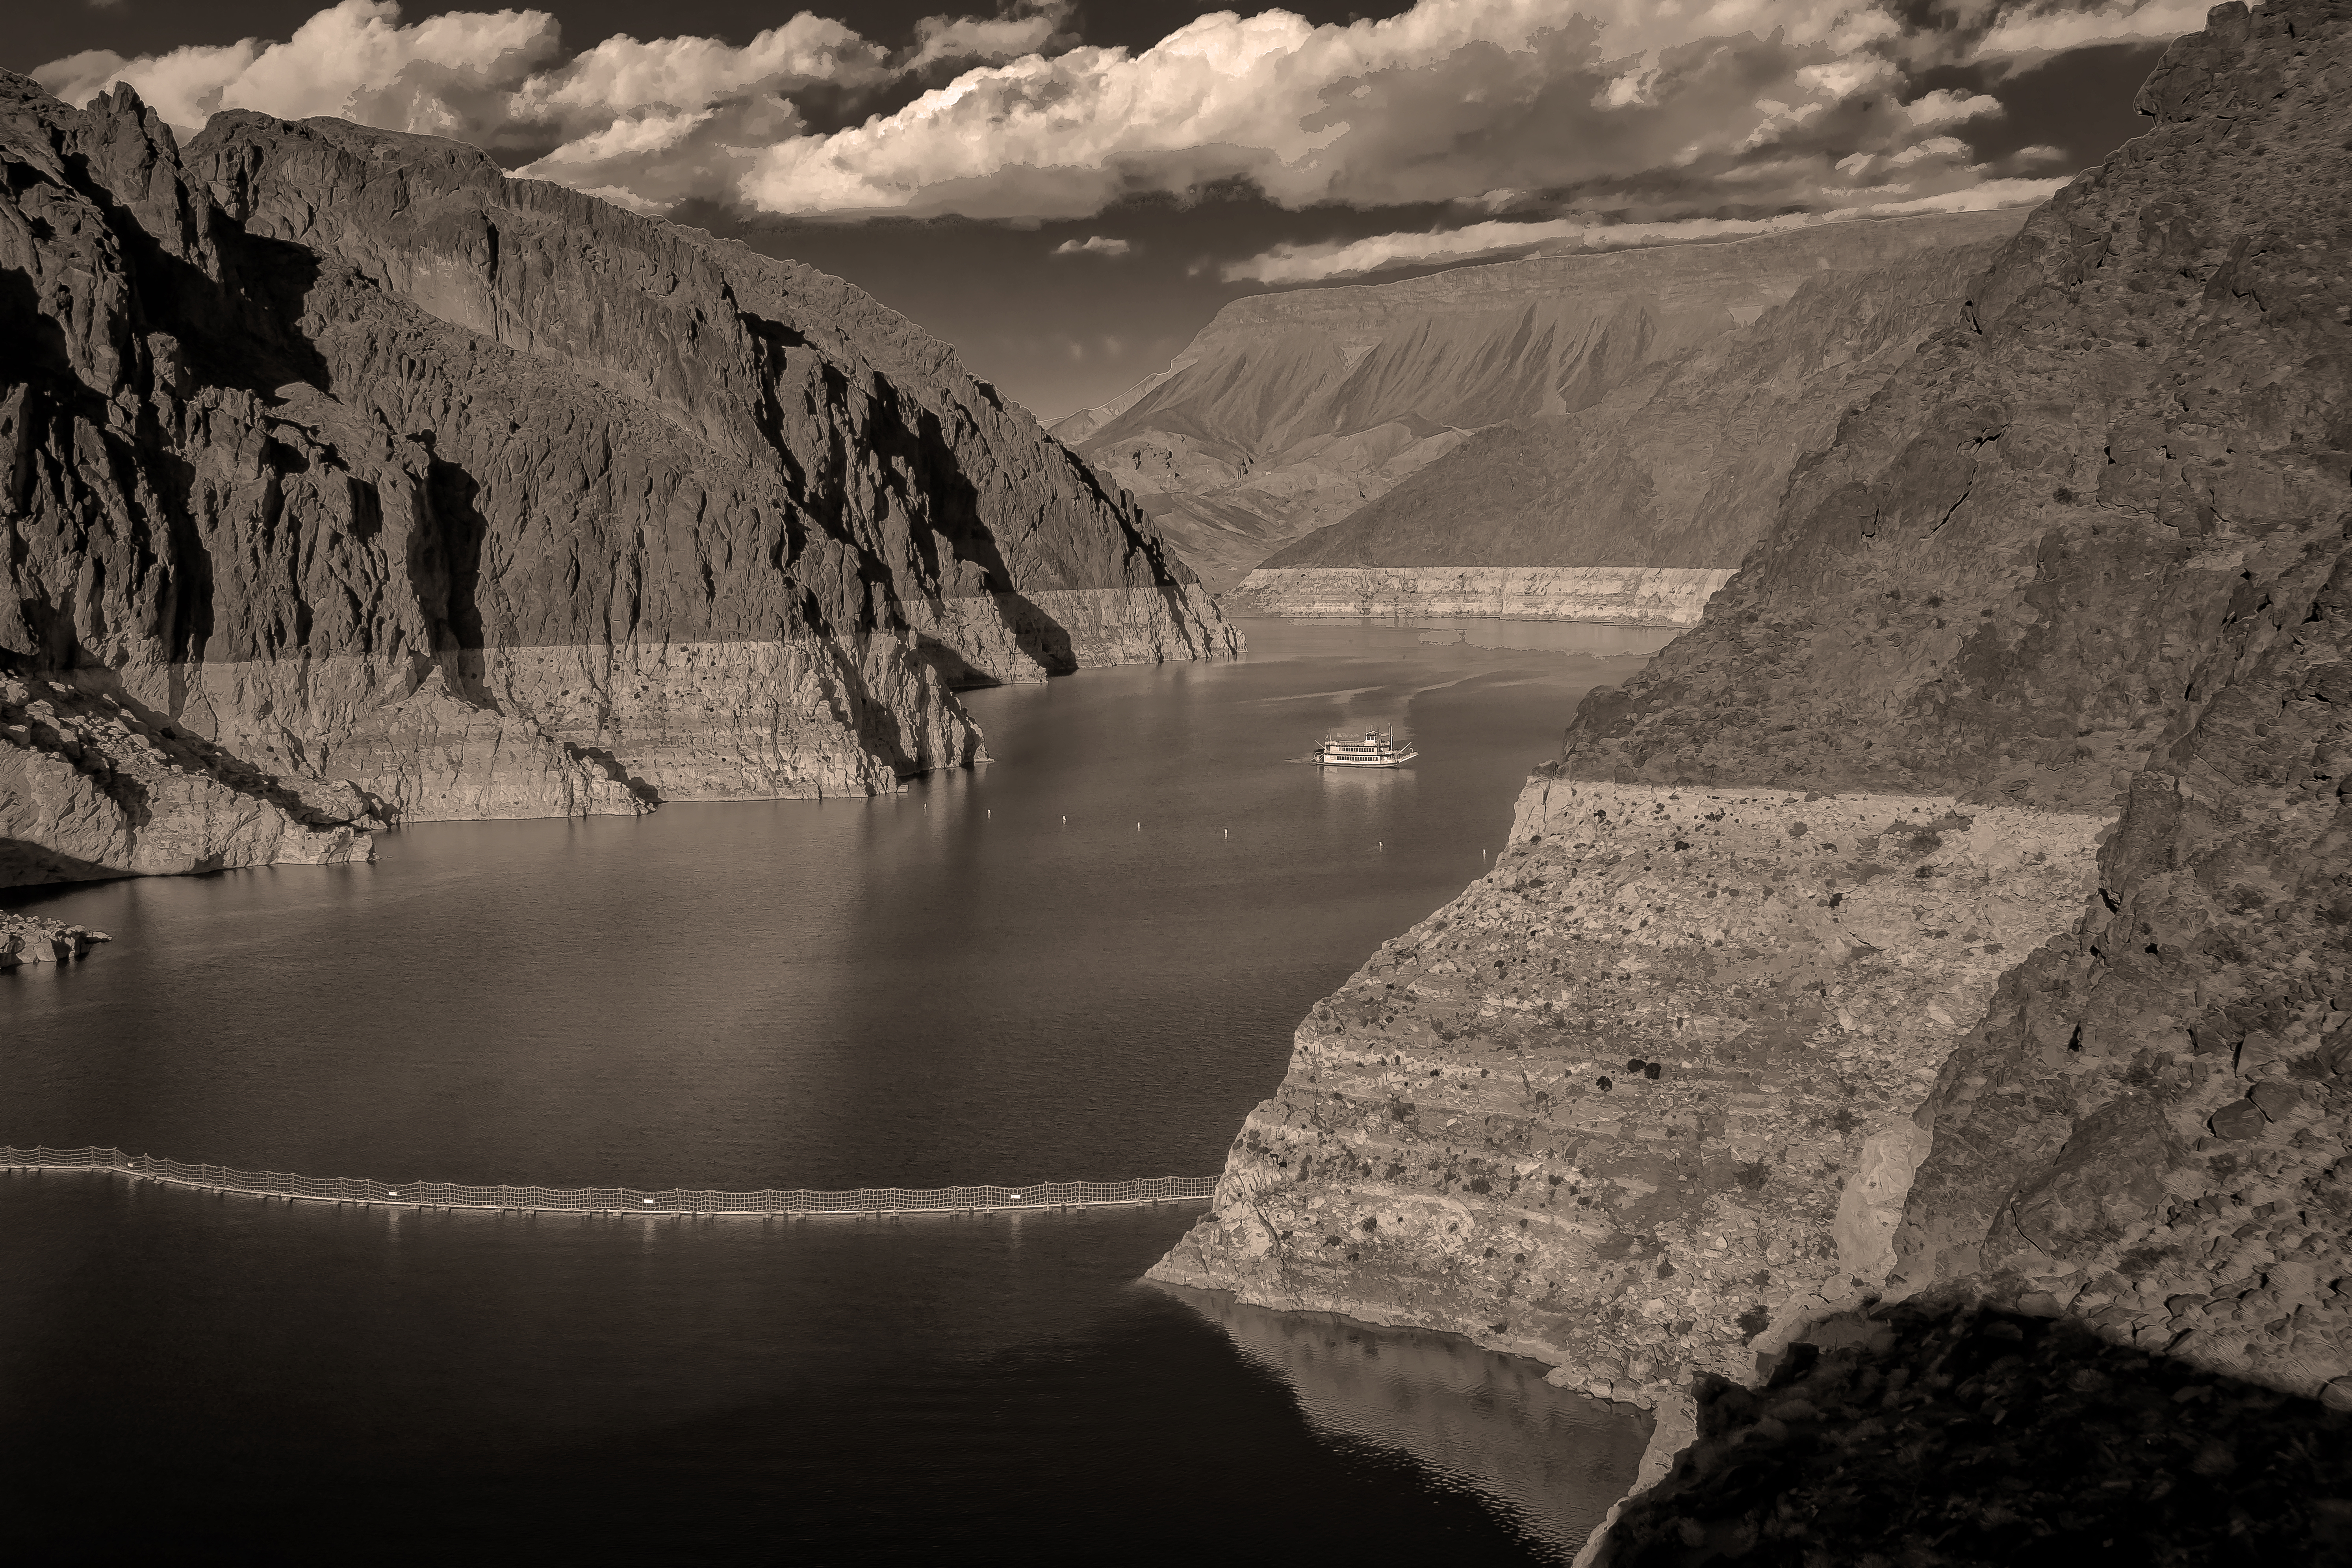
arizona, geotagged, Temple Bar Marina, united states, usa, December 2018, a6500, architectural, architectural design, Arizona Mohave County, Arizona The Grand Canyon State, black canyon, Boulder City Nevada, boulder dam, Bureau of Reclamation, canyon, civil engineering, Clark County, Clark County Nevada, Clark County NV, colorado river, concrete structure, dam, feet, hoover, hoover dam, hydroelectric power, Infastructure, lake, lake mead, landmark, model, mohave county, Mohave County Arizona, naked, outdoor, People Vacation, Reclamation Service, rocks, shadow, sightseeing, Six Companies Inc, sony, SONY a6500, SONY Alpha 6500, sony mirrorless, The Grand Canyon State, the hoover dam, travel, travel photography, United States Government, vacation, water, water dam, water feature, Water Structure, water towers, welcome sign, winter, nature, mountainous landforms, reflection, fjord, natural landscape, mountain, water resources, sky, black and white, reservoir, watercourse, rock, river, cloud, landscape, tarn, highland, tree, cliff, sound, valley, mountain range, geology, fell, monochrome, terrain, geological phenomenon, bank, stock photography, formation, monochrome photography, national park, world, glacial landform, hill